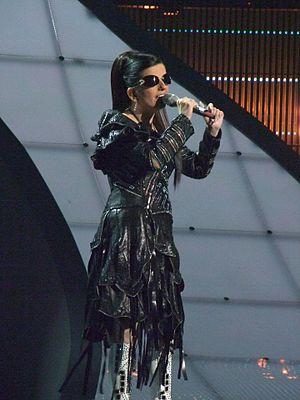
Diana Gudaevna Gurtskaya, née le 2 juillet 1978 à Soukhoumi, est une chanteuse géorgienne. Elle a représenté son pays au Concours Eurovision de la chanson 2008. Artiste émérite de la Fédération de Russie.
La Géorgie participe au concours Eurovision de la chanson, depuis sa cinquante-deuxième édition, en 2007, et ne l’a encore jamais remporté.